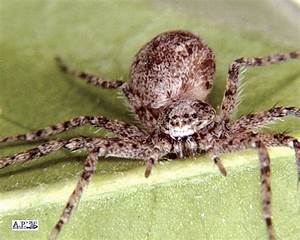
Label: spider